List of Merlin characters

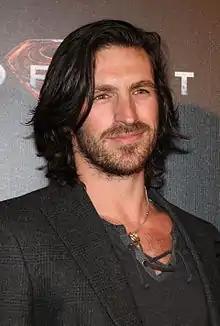
Eoin Macken

The Fisher King (portrayed by Donald Sumpter) was the king of a nearby land that had been devastated by a plague. According to legend, the Fisher King was struck by a plague that spread to the rest of his land, destroying his people while leaving him immortal but permanently crippled, unable to take any action to halt what was happening to his lands. As part of a quest to prove his worthiness to be King, Arthur chose to undertake a quest to enter the realm of the Fisher King and recover his trident, unaware that Morgana had given him an 'Eye of the Phoenix', a gem that drained the wearer's life-energy. Fortunately, Merlin and Gwaine were able to follow him and remove the bracelet, Merlin subsequently coming face-to-face with the Fisher King when he was trapped in the King's throne room after a door closed behind him. As he faced Merlin, the still-alive Fisher King explained that the quest to his kingdom was actually for 'Emrys' rather than Arthur; the Fisher King's trident was nothing but a nice bauble, while the true treasure was water from the Lake of Avalon, which the Fisher King informed Merlin would be needed when Camelot's darkest hour came. In return for the water, the Fisher King asked that Merlin give him the Eye of the Phoenix, the Eye draining the Fisher King's last dregs of life and granting him the death he had sought for so long.